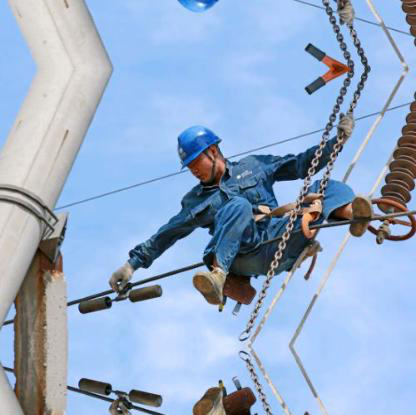
Objects in the image:
label: helmet
label: helmet